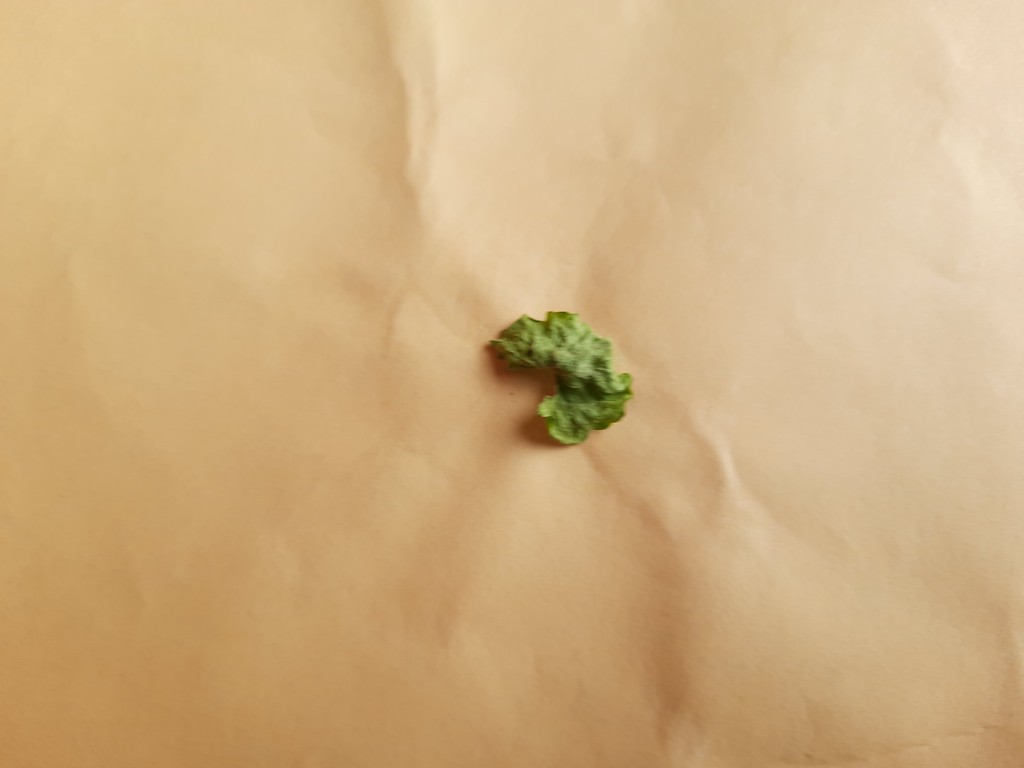
Label: Dried